James Bridge Copper Works

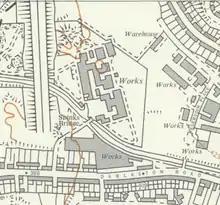
The works on a circa 1970 Ordnance Survey map. The southern Junction 10 approach of the part-built M6 Motorway can be seen immediately to the west.

The James Bridge Copper Works was a copper refining plant in Walsall, Staffordshire, England. It was established as a smelting plant in 1917 on a site formerly used for ironstone and coal mining and as a brickworks. From 1920 it was owned by the Wolverhampton Metal Company who expanded the works. It was temporarily closed in 1931–2 because of local pollution issues and during the Second World War due to blackout regulations. After the war the plant specialised in reclamation of copper from waste materials and became a leader in that field, helping to alleviate a national shortage of copper; by 1964 the plant had electrowinning facilities. The works were purchased by Imperial Metal Industries Limited in 1967 and the electrowinning facilities were greatly expanded over the following decades. The site closed in 1999.